Laurence of Canterbury

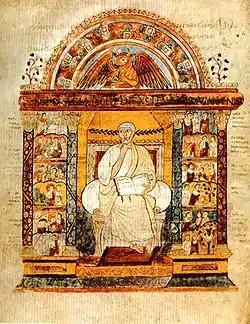
An illuminated manuscript illustration of a central seated figure holding an open book. He is flanked by two colonnades, which are filled with small scenes. Over the central figure is an arch that surmounts a winged bull.

Æthelberht died in 616, during Laurence's tenure; his son Eadbald abandoned Christianity in favour of Anglo-Saxon paganism, forcing many of the Gregorian missionaries to flee the pagan backlash that followed Æthelberht's death. Among them in Gaul were Mellitus, who was Bishop of London, and Justus, who was Bishop of Rochester. Remaining in Britain, Laurence succeeded in reconverting Eadbald to Christianity. Bede relates the story that Laurence had been prepared to give up when he was visited by St Peter in a dream or vision. St Peter chastised Laurence and whipped him, and the marks of the whipping remained after the vision or dream ended. Laurence then displayed them to Eadbald, and the king was converted on the spot. Bede, however, hints that it was the death of some of the leaders of the pagan party in battle that really persuaded Laurence to stay. According to Benedicta Ward, a historian of Christianity, Bede uses the story of the whipping as an example of how suffering was a reminder of Christ's suffering for humans, and how that example could lead to conversion. Wright argues that another point Bede is making is that it is because of the intercession of St Peter himself that the mission continued. David Farmer, in the "Oxford Dictionary of Saints", suggests that the whipping story may have been a blending of the "Quo vadis" story with some information given by Jerome in a letter.